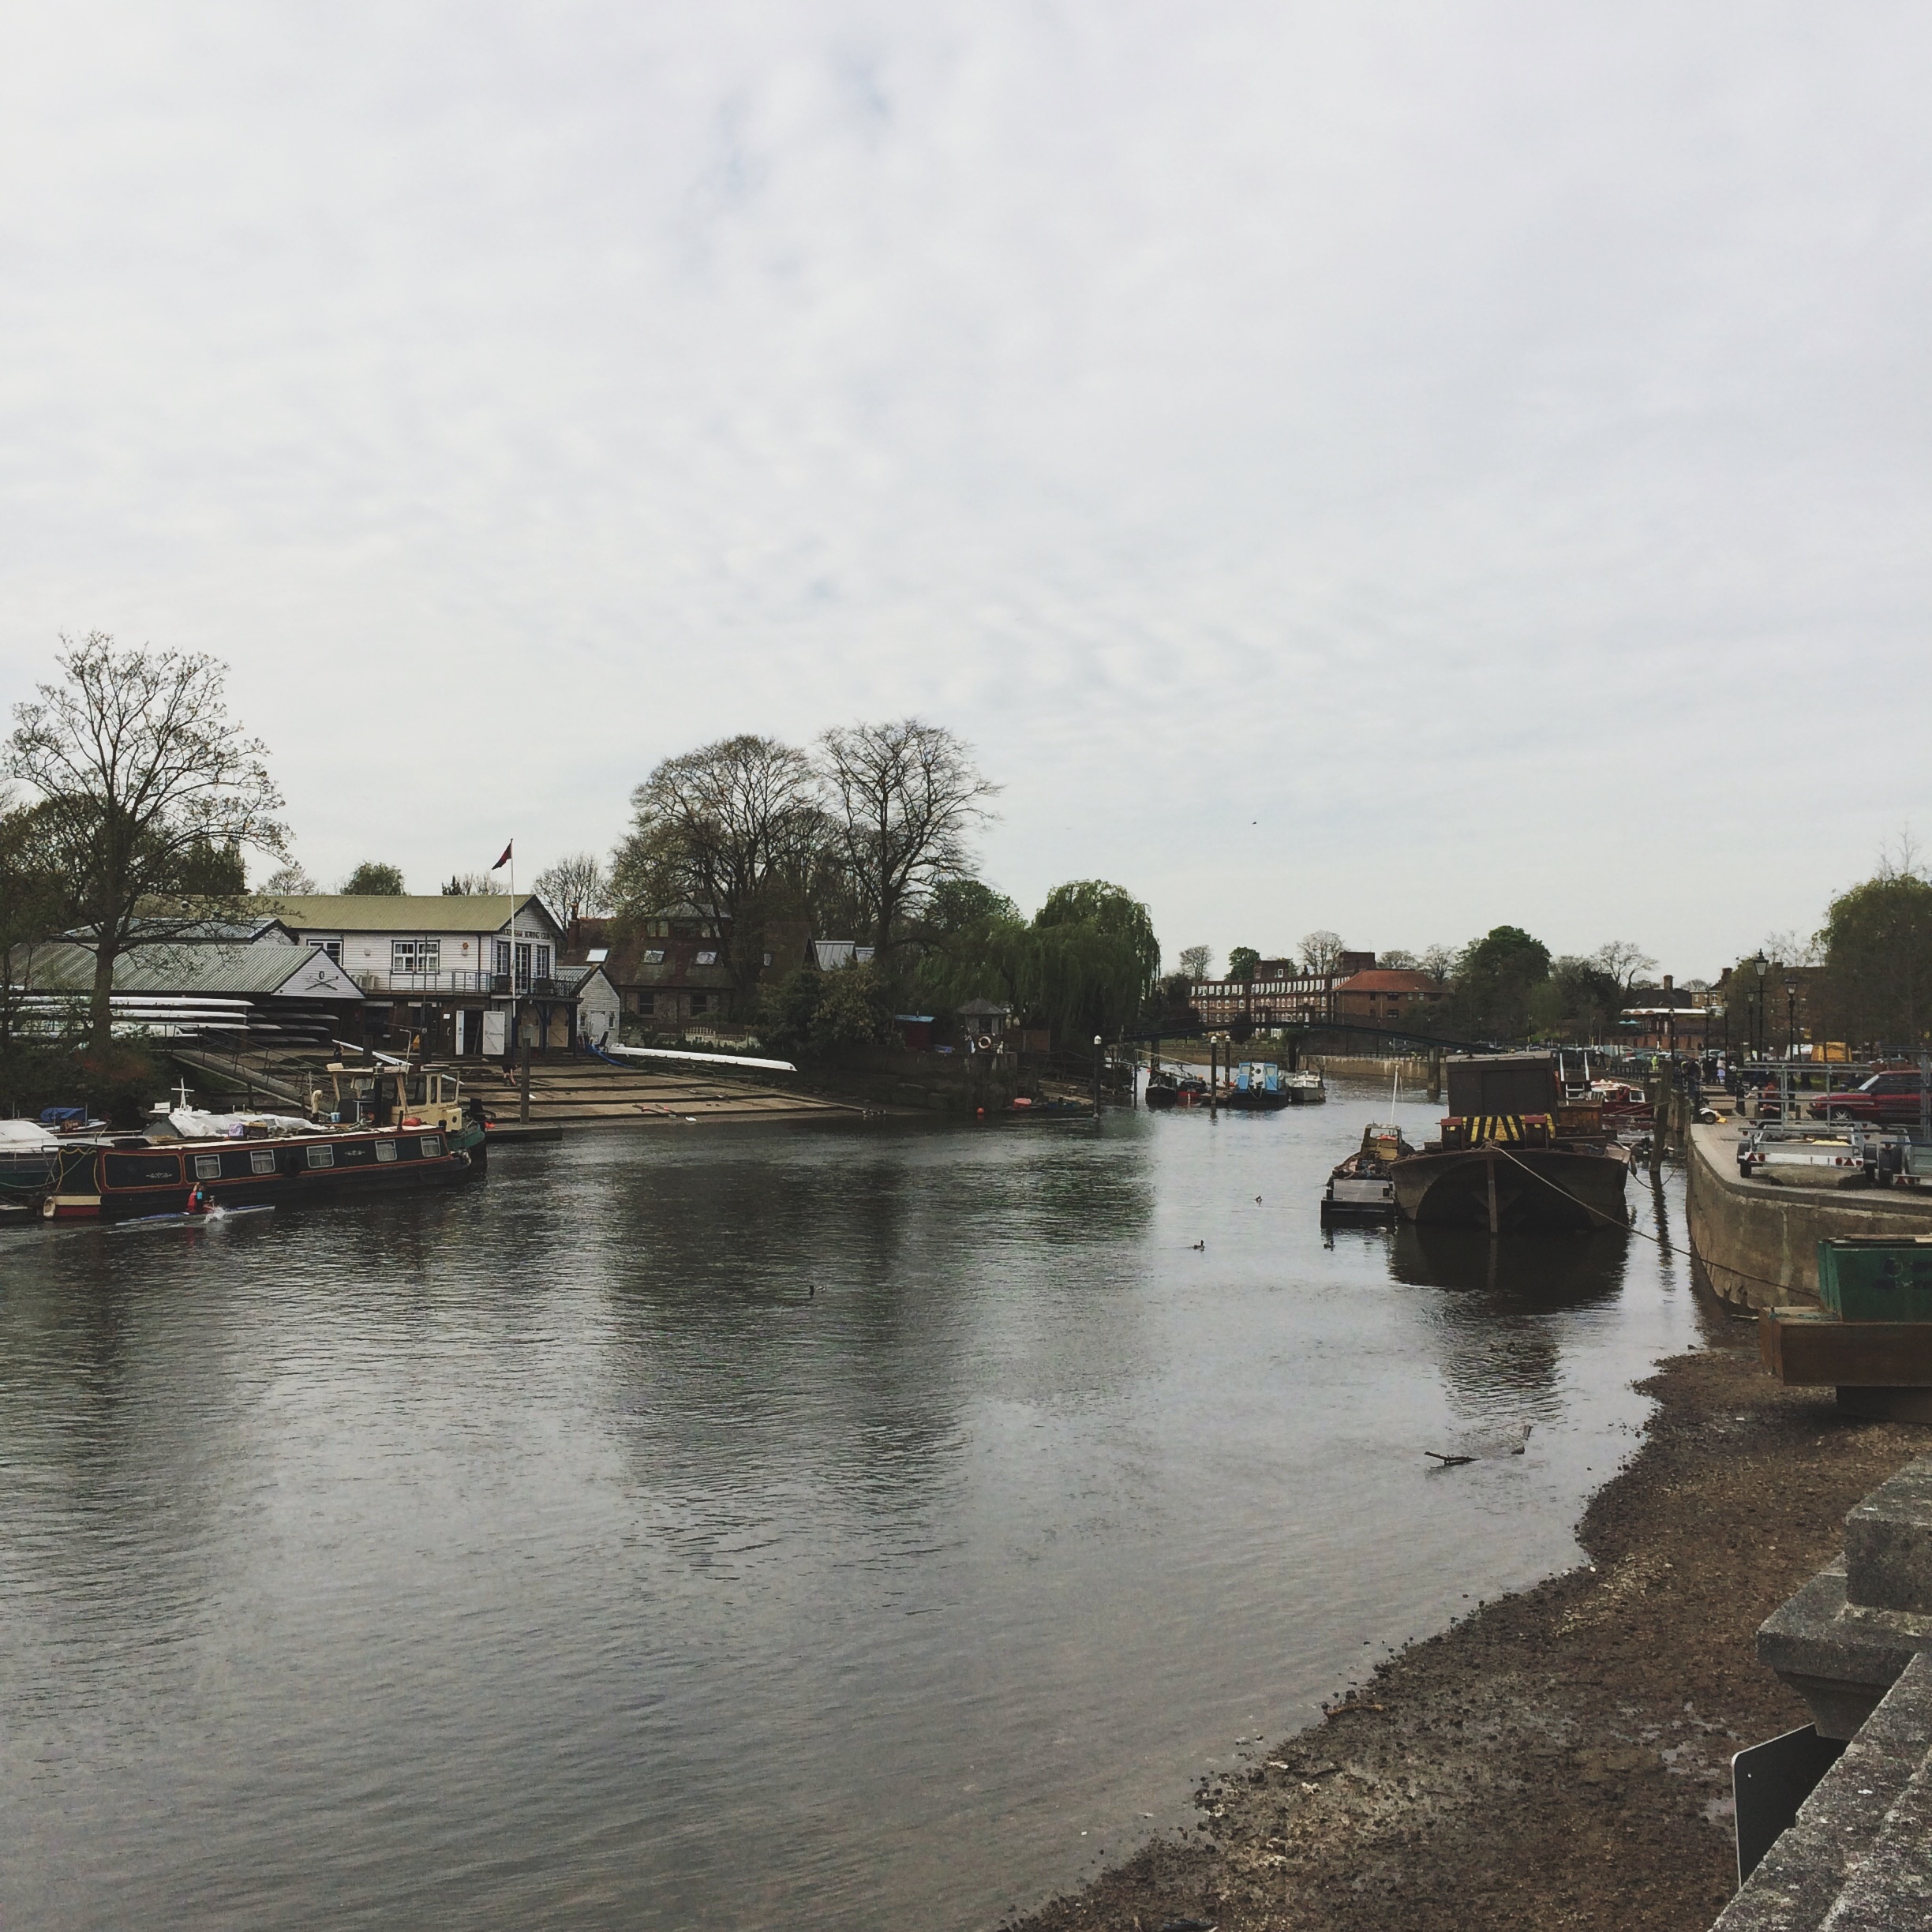
landscape, sea, water, nature, outdoor, dock, sky, boat, view, river, canal, vehicle, tranquil, bay, freedom, waterway, body of water, outdoors, england, capital, london, clouds, boating, boats, scene, channel, english, thames, landform